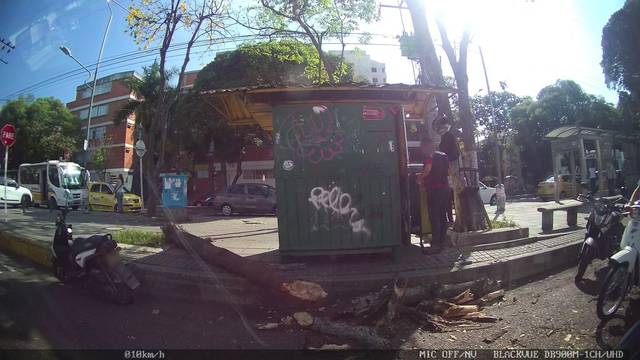
Region: Colombia
Coordinates: 7.111, -73.11